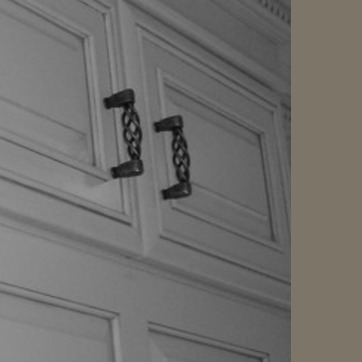
Material: metal